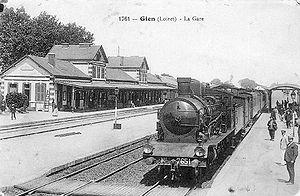
Fives-Lille est le nom d'un ancien constructeur de génie civil et de matériel roulant ferroviaire, notamment de locomotives à vapeur. Il est situé à Fives, un faubourg de Lille dans le département du Nord. La société est devenue le groupe d'ingénierie Fives.
La gare de Gien est une gare ferroviaire française de la ligne de Moret - Veneux-les-Sablons à Lyon-Perrache, située sur le territoire de la commune de Gien, dans le département du Loiret, en région Centre-Val de Loire. C'est aujourd'hui une gare de la Société nationale des chemins de fer français, desservie par des trains TER qui effectuent des missions entre Paris-Bercy et Nevers.
Les 230 PLM 2601 à 2760 sont des locomotives de la compagnie PLM conçues pour les trains de voyageurs.